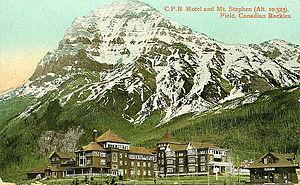
Hôtel Canadien Pacifique (Mount Stephen House) et Mont Stephen, à Field (Colombie-Britannique, Canada).